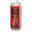
Label: can